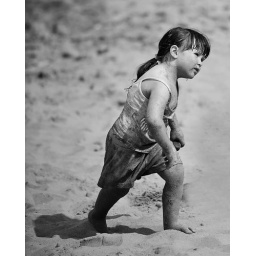
girl on rhyl beach in wales